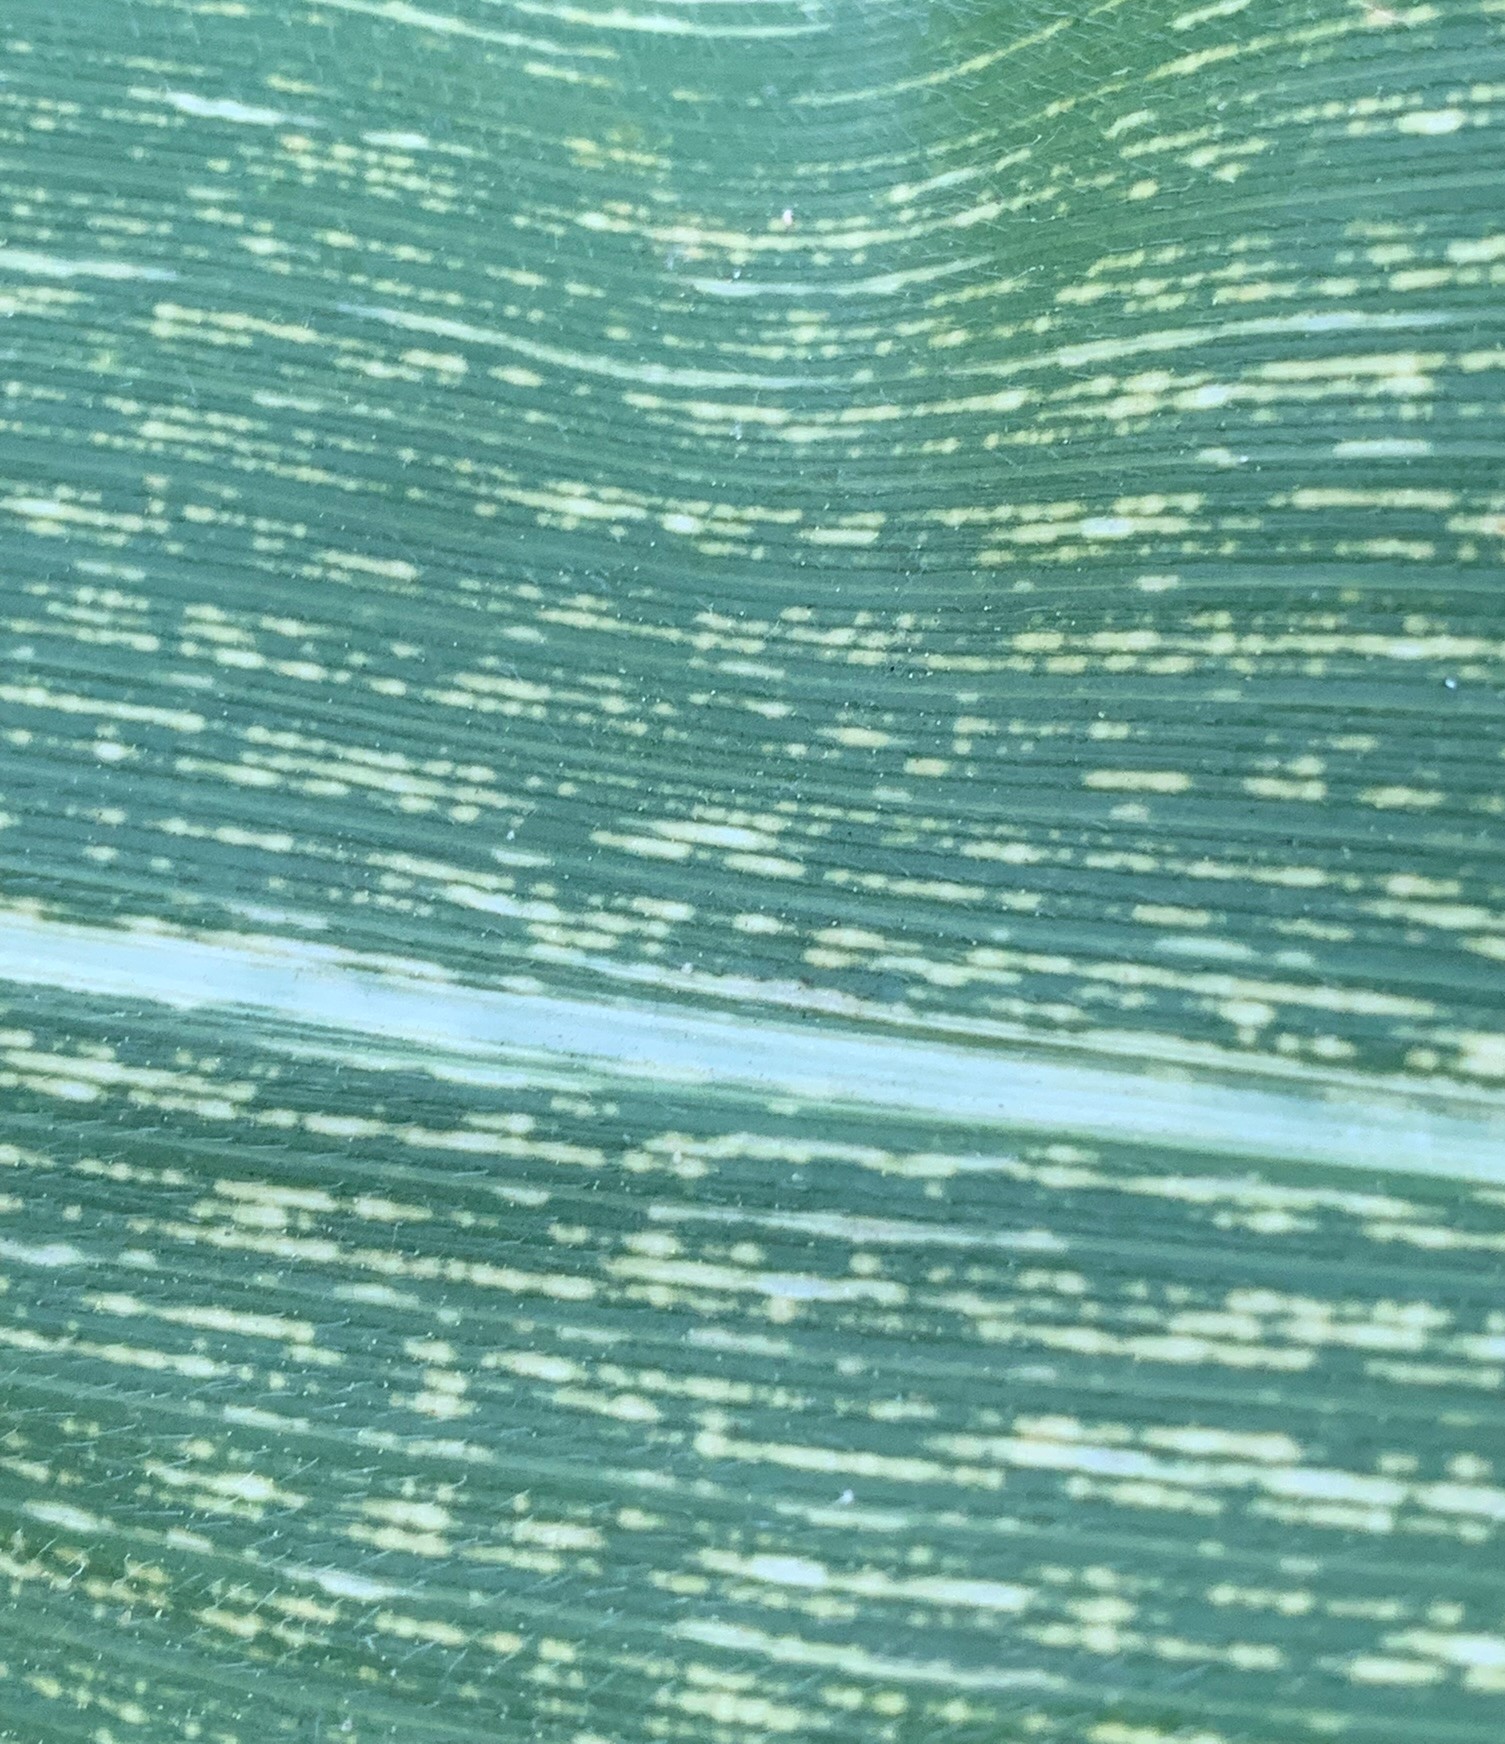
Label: MSV